ITV Anglia

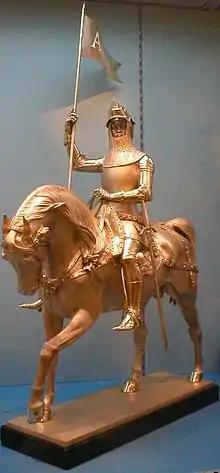
The Anglia knight, used from 1959 to 1988.

Anglia's original ident was the Anglia knight, a silver statue of a knight on horseback. At the end, the camera zoomed in on the pennon atop the knight's lance, which showed the station's name. An arrangement by Malcolm Sargent, of the "Alla Hornpipe" movement of Handel's "Water Music" was played over the film. The Anglia knight logo became so closely identified with the station that when Anglia produced a book to mark its fortieth anniversary in 1999, it was entitled "A Knight On The Box". Before the ident, the channel's start-up music was Ralph Vaughan Williams' "Sea Songs", which was used from 1959 until the early 1980s. With the introduction of colour television on ITV in November 1969 (although not in the Anglia region until October 1970), the ident was remade with constant lighting, and the knight